Joël Veltman

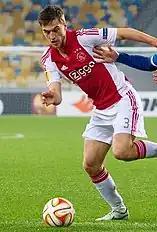
Veltman playing for Ajax in 2014

Veltman began his football career in the youth teams of VV IJmuiden in his hometown of IJmuiden before moving to Ajax in 2001, where he went through the youth ranks of the club. While playing for the Ajax A1 youth squad in 2011–12, Veltman helped his side to win the Nike Eredivisie league title, as well finishing as runners-up to Inter Milan in the NextGen Series (the UEFA Champions League equivalent for under-20 teams) after losing on penalties (5–3) following a 1–1 deadlock after extra time.